Halogen oven

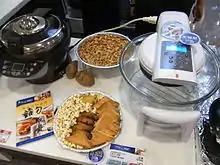
Halogen cooking pot (right) from manufacturer German Pool (Hong Kong)

A basic halogen oven features a heating chamber consisting of a clear glass bowl with a removable glass lid to which the heating assembly is secured. Inside the heating chamber, multi-level metal racks are used to elevate the contents during the cooking process. Within the heating assembly are the circular halogen lamp, a fan, and the controls for the oven which frequently include an automatic shut-off timer and a temperature control interface. On a basic model, the heating assembly has a handle to allow users to safely lift the lid off the unit. More elaborate models have a hinged lid mounted on an adjustable rear support which can be raised to accommodate an extension ring. This raises the heating assembly to reduce the grilling effect as well as increasing the volume of the oven. Hinged models are safer and easier to use. A safety shut-off switch turns off the lamp when the lid is raised during operation. The glass bowl is positioned in a stand which raises the bowl off the table-top and decreases the transfer of heat to the surrounding surfaces. Handles are often incorporated into the stand to allow for users to move the unit, providing safety especially during or after operation.